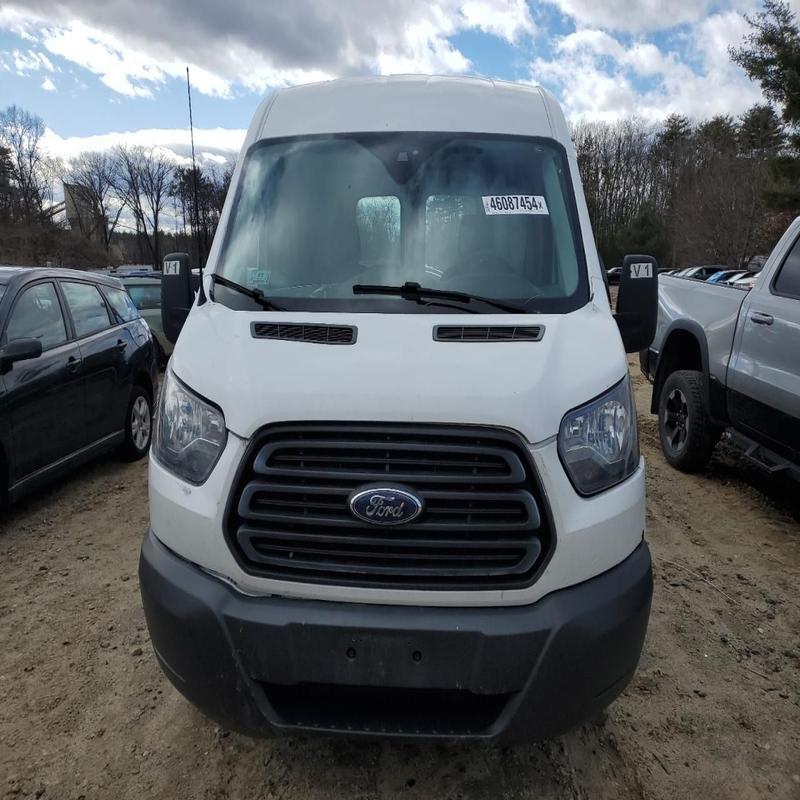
Aucun dommage détecté.
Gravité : aucun